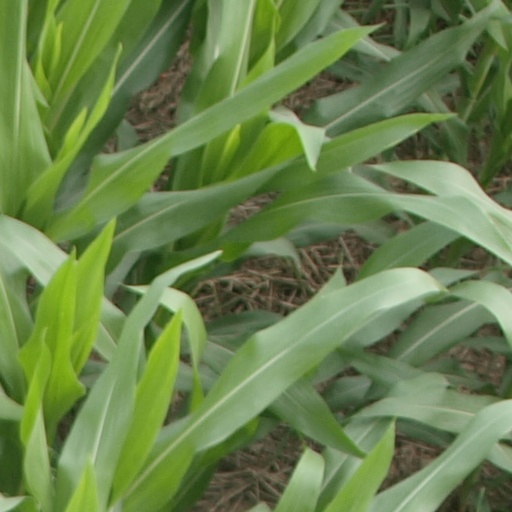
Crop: maize; corn